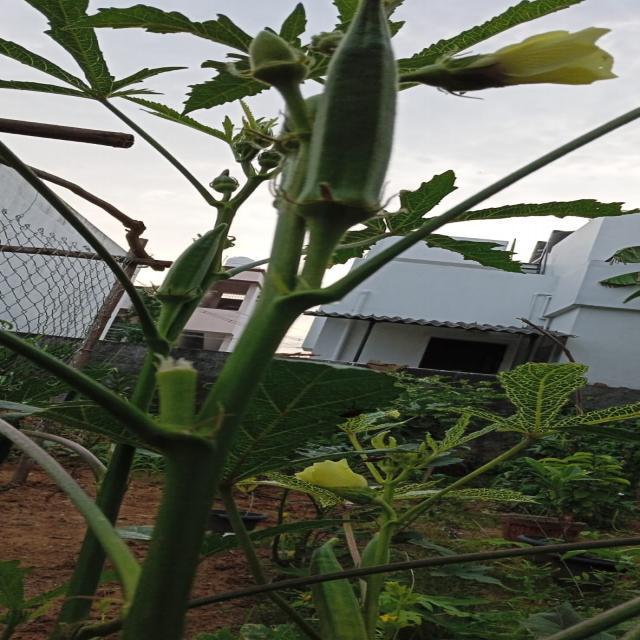
Label: Mature